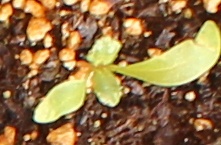
Label: Sugar beet